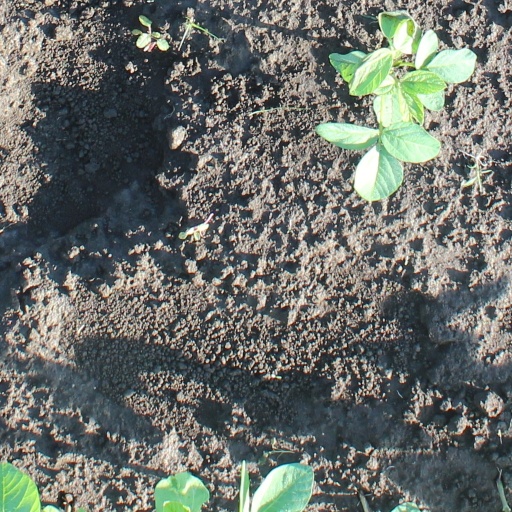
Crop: soybean